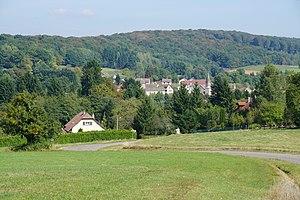
Chagey.
Chagey est une commune française située dans le département de la Haute-Saône, en région Bourgogne-Franche-Comté.